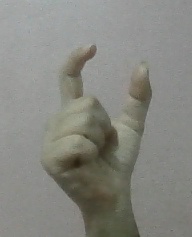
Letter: nun